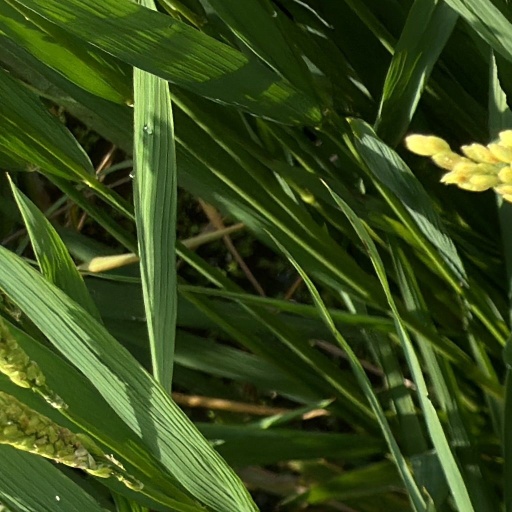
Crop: rice